2015 Luxembourg constitutional referendum

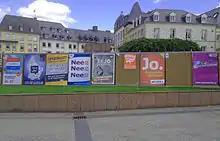
Posters by the political parties about the referendum

A constitutional referendum was held in Luxembourg on 7 June 2015. Although the referendum was non-binding, the government said they would adhere to the result. All three proposed constitutional amendments were ultimately rejected by voters.